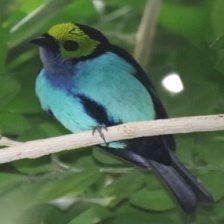
Species: PARADISE TANAGER
Scientific name: TANGARA CHILENSIS